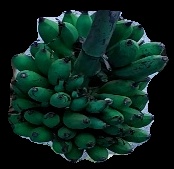
Variety: rasbale
Grade: grade3